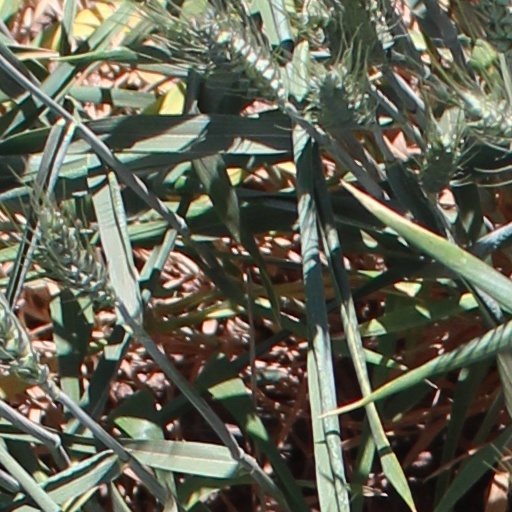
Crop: wheat